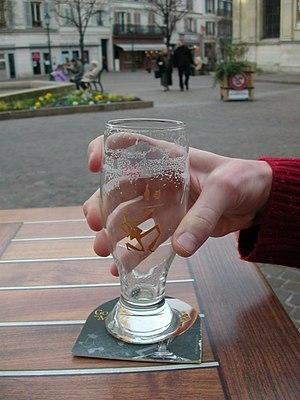
Sur une terrasse de Rueil-Malmaison un après-midi de février. Avec la main de Benjism89.
La préhension est d'abord la faculté ou l'action de saisir des proies ou autres objets avec la main. Le terme désigne également la capacité d'un organe quelconque à saisir des objets.